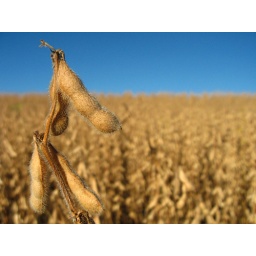
Soy pod in the field with blue sky.